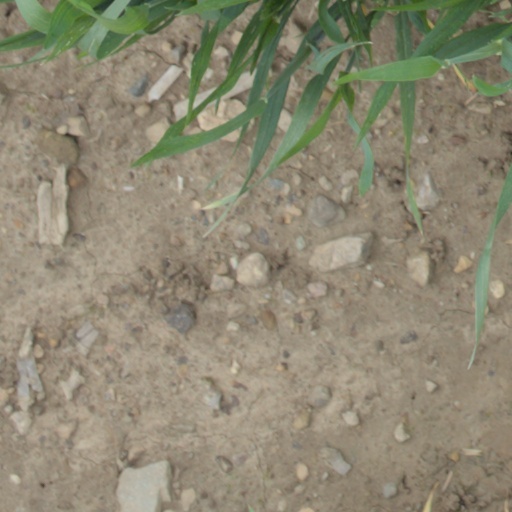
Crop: wheat